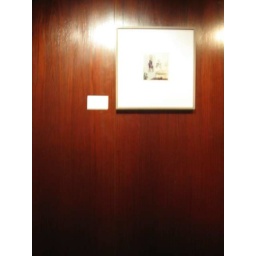
I like... the art gallery in my office building (34)